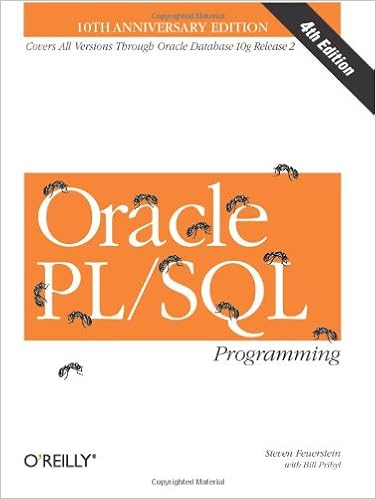
Oracle PL/SQL Programming, 4th Edition
Category: Books
About the Author Steven Feuerstein is considered the world's leading expert on the Oracle PL/SQL language and an excellent evangelist for the book and the PL/SQL language in general. He travels extensively, giving seminars, keynote addresses, and technical presentations at database conferences. He writes for Oracle Magazine and other publications, and is the most popular "columnist" for the Oracle Technology Network (OTN), which gets several million hits a month. He is a very popular writer and speaker, well known and respected by Oracle Corporation and its users worldwide. Bill Pribyl, author, teacher, and software consultant, is the primary author of Learning Oracle PL/SQL, and the co-author of Oracle PL/SQL Programming and its companion pocket reference, all published by O'Reilly Media. An Oracle user since 1986, Bill has consulted on many aspects of using Oracle products. He recently spearheaded PLNet.org, a Web-based repository where developers can share open source PL/SQL.
Features: For the past ten years, O'Reilly's | Oracle PL/SQL Programming | has been the bestselling book on PL/SQL, Oracle's powerful procedural language. Packed with examples and helpful recommendations, the book has helped everyone--from novices to experienced developers, and from Oracle Forms developers to database administrators--make the most of PL/SQL. | The fourth edition is a comprehensive update, adding significant new content and extending coverage to include the very latest Oracle version, Oracle Database 10 | g | Release 2. It describes such new features as the PL/SQL optimizing compiler, conditional compilation, compile-time warnings, regular expressions, set operators for nested tables, nonsequential collections in FORALL, the programmer-defined quoting mechanism, the ability to backtrace an exception to a line number, a variety of new built-in packages, and support for IEEE 754 compliant floating-point numbers. | The new edition adds brand-new chapters on security (including encryption, row-level security, fine-grained auditing, and application contexts), file, email, and web I/O (including the built-in packages DBMS_OUTPUT, UTL_FILE, UTL_MAIL, UTL_SMTP, and UTL_HTTP) and globalization and localization. | Co-authored by the world's foremost PL/SQL authority, Steven Feuerstein, this classic reference provides language syntax, best practices, and extensive code, ranging from simple examples to complete applications--making it a must-have on your road to PL/SQL mastery. A companion web site contains many more examples and additional technical content for enhanced learning.